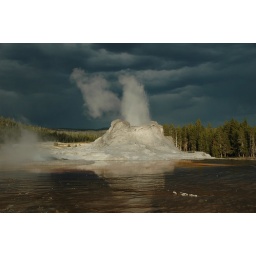
yellow stone w/storm coming in